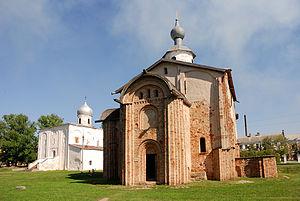
La liste des édifices de l'époque pré-mongole de la Rus’ représente un ensemble de bâtiments anciens de la Rus' de Kiev, de la principauté de Novgorod, de le principauté de Smolensk de principauté de Vladimir-Souzdal construits avant les invasions mongoles et conservés jusqu'à la fin du XIXᵉ siècle.
L'église Sainte-Parascève-Vendredi-au-Marché appartient au complexe architectural de la Cour de Iaroslav à Veliki Novgorod. Le nom de Parascève-Vendredi est celui d'une sainte d'origine balkanique et russe. Le jour du vendredi fait référence au vendredi saint.